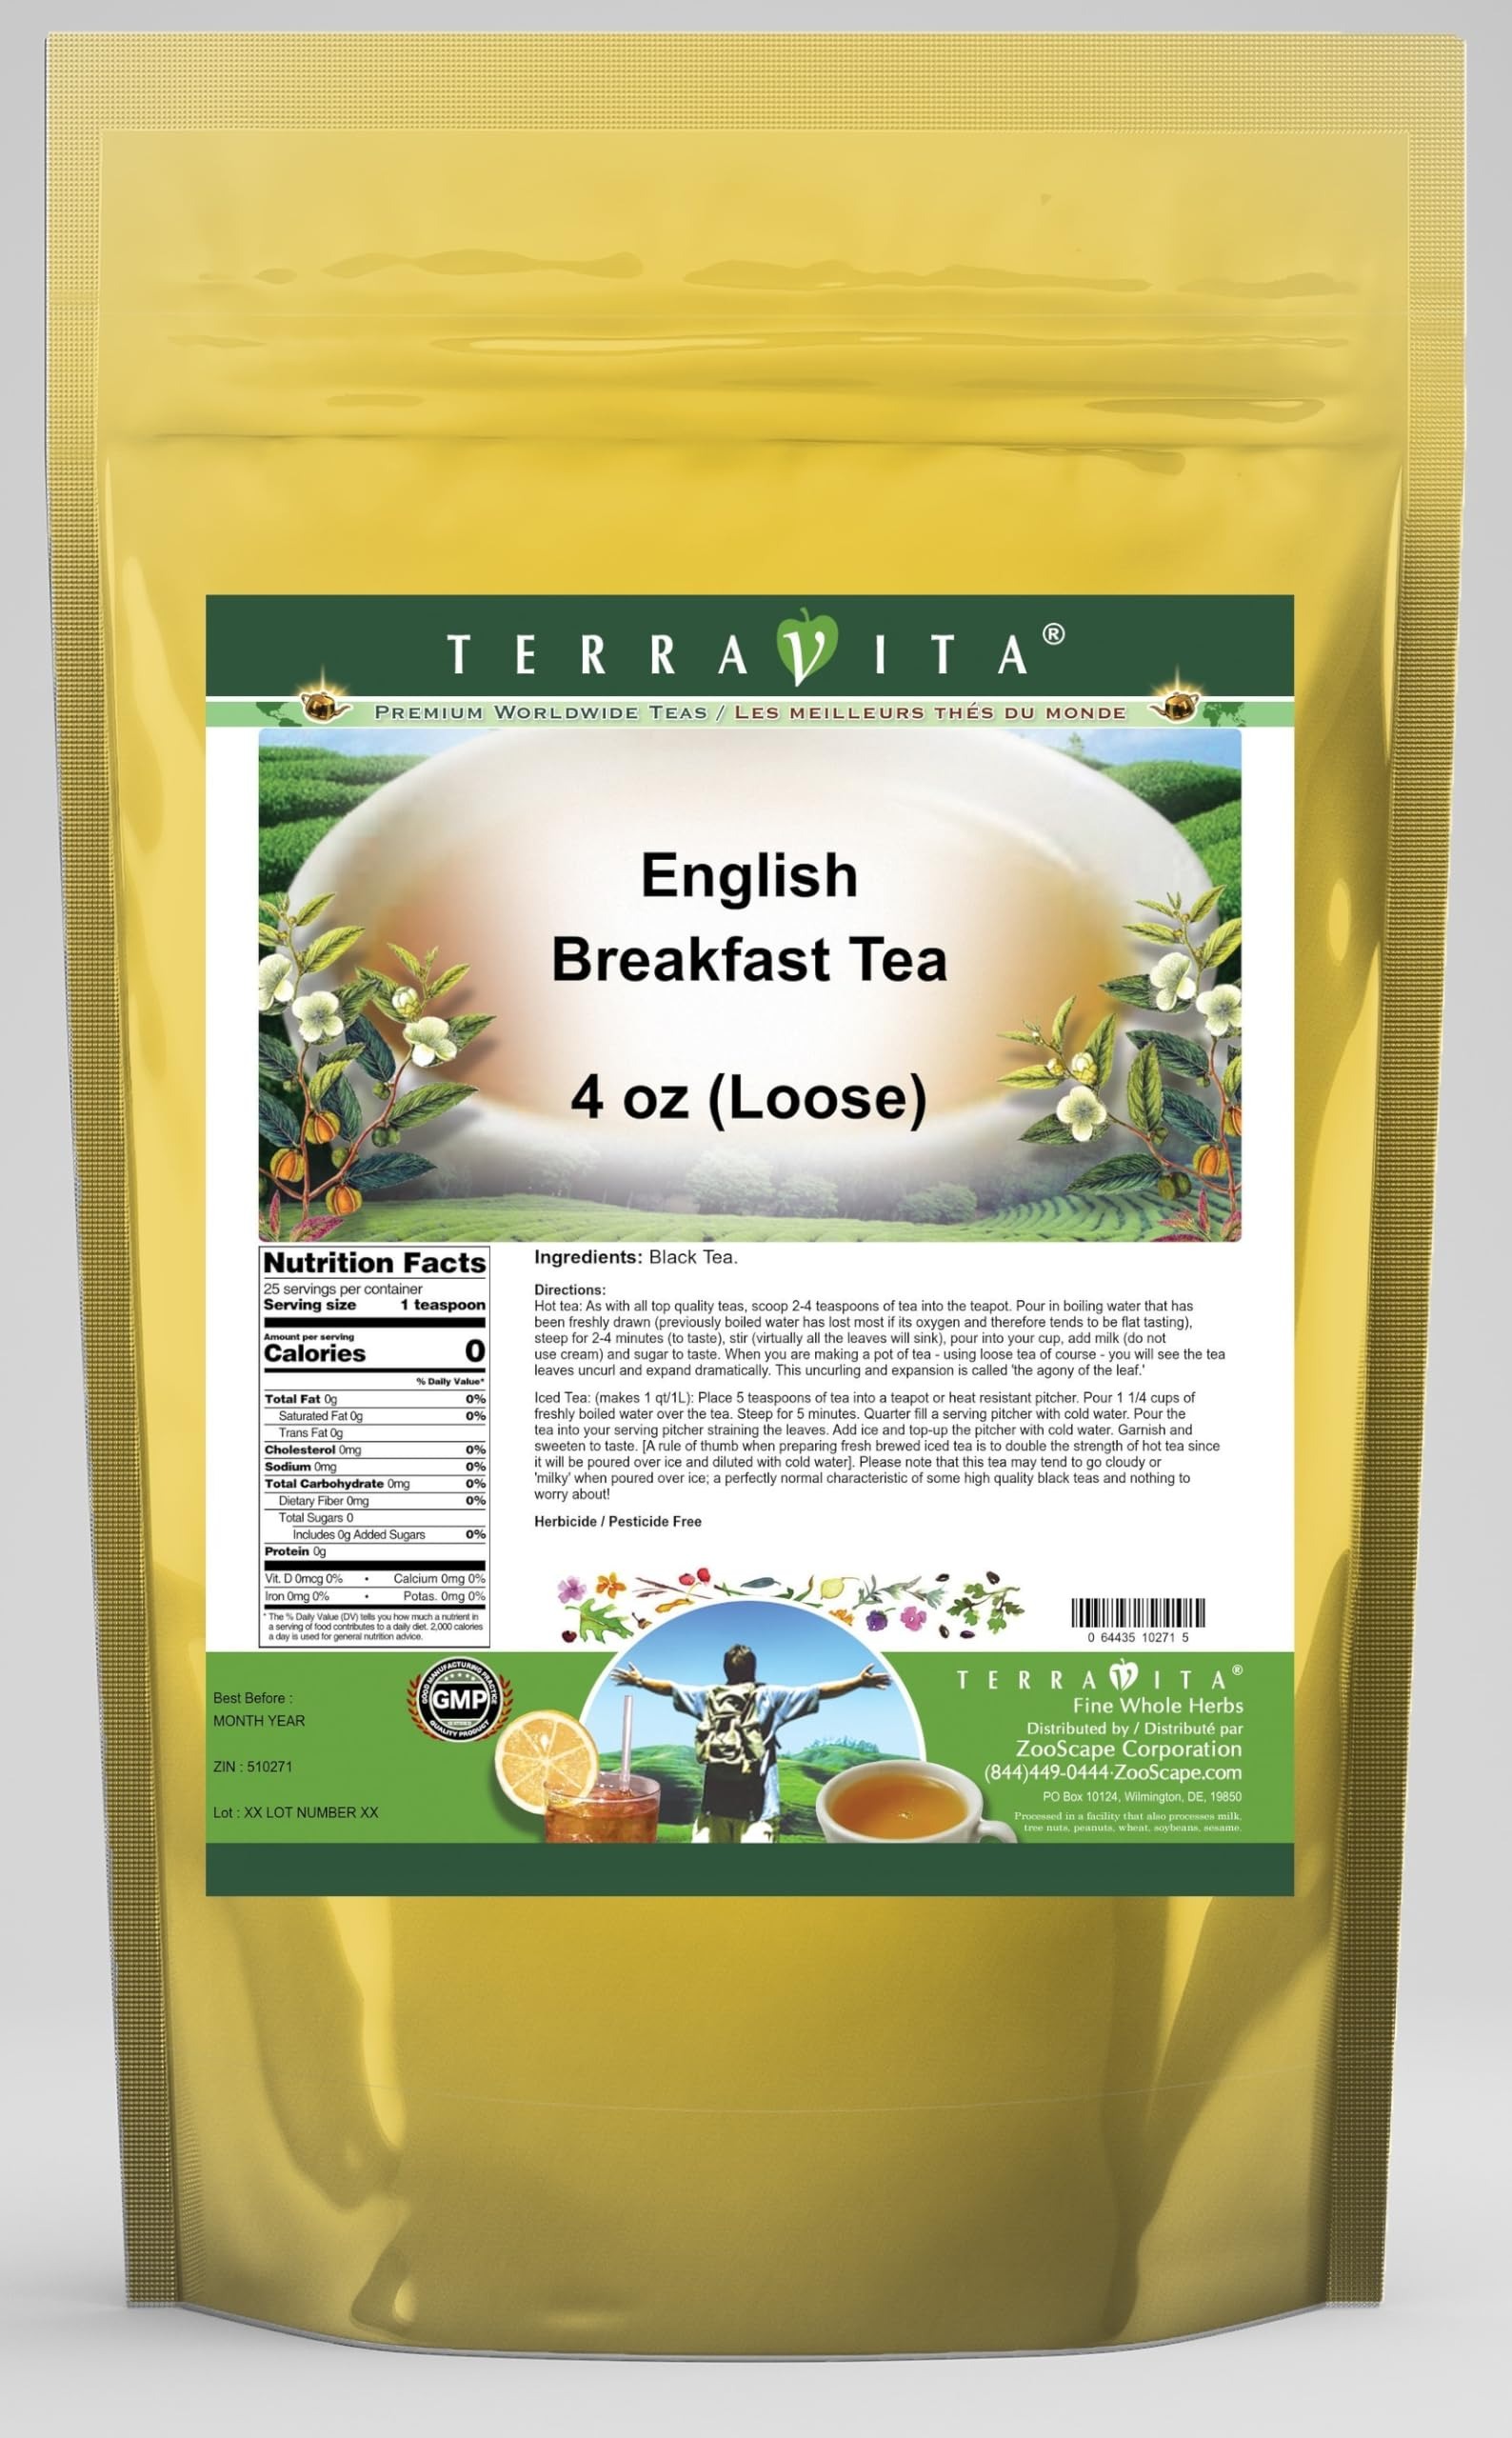
Item Name: English Breakfast Tea (Loose) (4 oz, ZIN: 510271) - 3 Pack
Bullet Point 1: English Breakfast Tea (Loose) (4 oz, ZIN: 510271)
Bullet Point 2: No fillers.
Bullet Point 3: Manufacturer: TerraVita
Bullet Point 4: Size: 4 oz
Bullet Point 5: Loose Leaf Herbal Tea - Packed in a convenient upright pouch!
Product Description: English Breakfast Tea (Loose) (4 oz, ZIN: 510271)<BR><BR>Packaged in the United States in a GMP certified facility (Good Manufacturing Practice).<BR><BR>No fillers.<BR><BR>Manufacturer: TerraVita<BR><BR>Size: 4 oz<BR><BR>Loose Leaf Herbal Tea - Packed in a convenient upright pouch!<BR><BR>Ingredients: Black Tea
Value: 12.0
Unit: Ounce

Price: 50.86